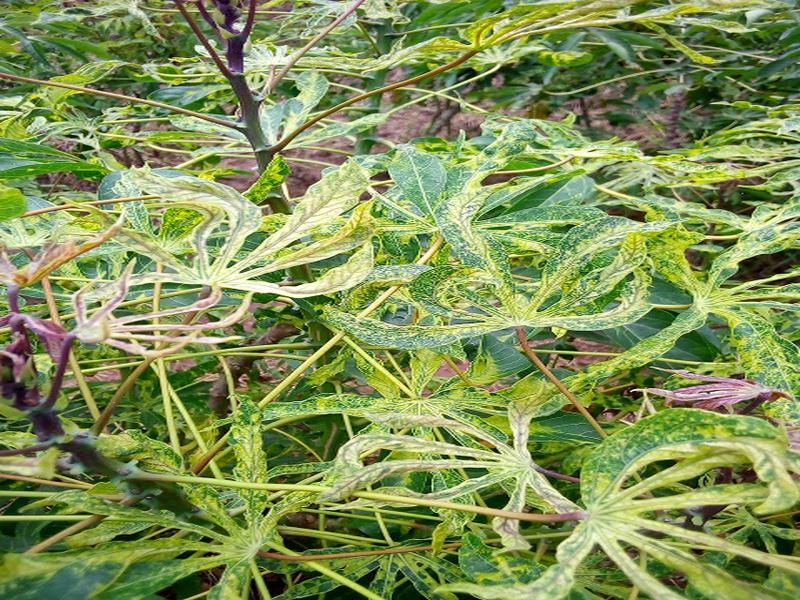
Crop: cassava
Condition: green_mottle